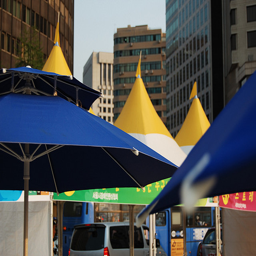
A bunch of blue and yellow table umbrellas in a city.
a close up of many opened umbrellas with buildings in the background
a car under some blue umbrellas and yellow and white umbrellas
a silver car and some yellow white and blue umbrellas
A bunch of umbrellas set up inside a city.